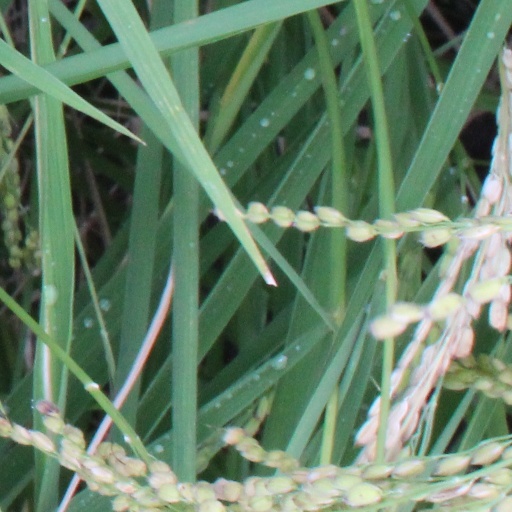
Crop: rice